Vera Chandler Foster

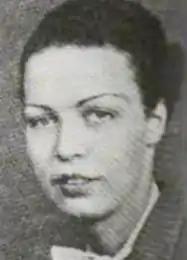
Vera Chandler Foster, from a 1936 publication

Vera Chandler Foster (August 9, 1915 – February 1, 2001) was an American social worker. She worked for the United States Veterans Administration in Tuskegee, Alabama, and served on the national boards of the YWCA, Planned Parenthood, and Common Cause.